Venetian Blinds (video game)

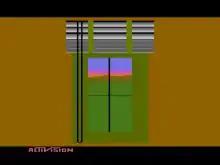
In-game screenshot

Venetian Blinds is a simulation video game developed by Activision co-founders David Crane and Bob Whitehead for the Atari 2600. The game simulates the raising and lowering of Venetian blinds on a window, and was facetiously presented as a technology demonstration of Whitehead's graphical programming technique of the same name, although it does not use the technique.